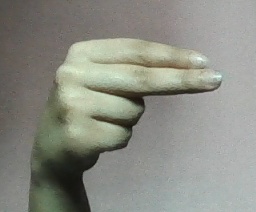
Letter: ain